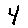
Label: 4